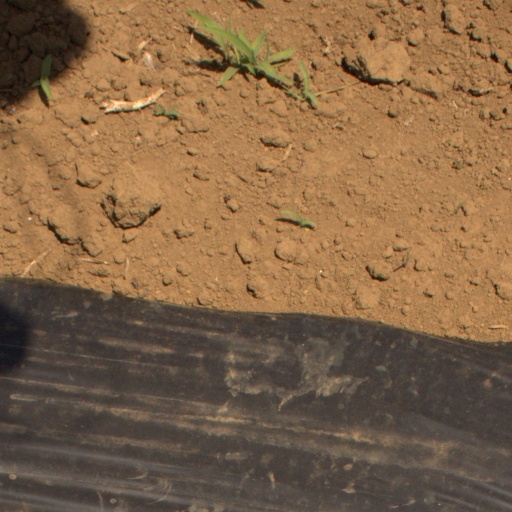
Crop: Jerusalem artichoke